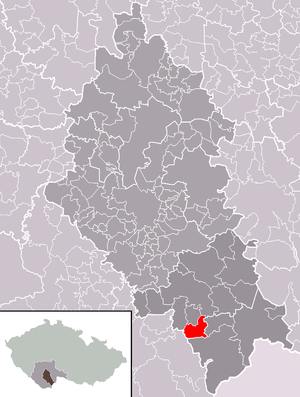
Kamenná est une commune du district de České Budějovice, dans la région de Bohême-du-Sud, en République tchèque. Sa population s'élevait à 293 habitants en 2020.